John Redman (physician)

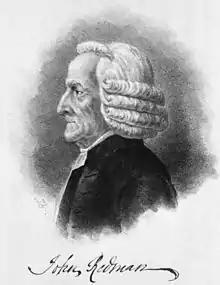
John Redman

Dr. John Redman (February 22, 1722 – March 19, 1808) was the first president of The College of Physicians of Philadelphia and the medical preceptor of Benjamin Rush.